Chris Quick

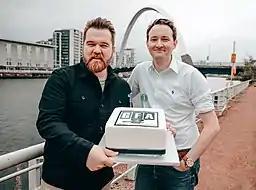
Quick reunited with Andrew O'Donnell in October 2021 to celebrate the 10th anniversary of the Glasgow Filmmakers Alliance.

In 2014, Quick and O'Donnell wrote an open letter on behalf of the independent filmmakers of Glasgow to the director of BAFTA Scotland, Jude MacLaverty. In the letter, the pair asked the film body to consider a proposal of including three new awards at the annual ceremony aimed at low budget / independent filmmakers. On 28 October it was announced that the proposal would be placed on the agenda of the next Bafta Scotland Committee meeting in December 2014.